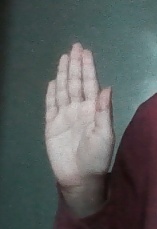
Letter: seen